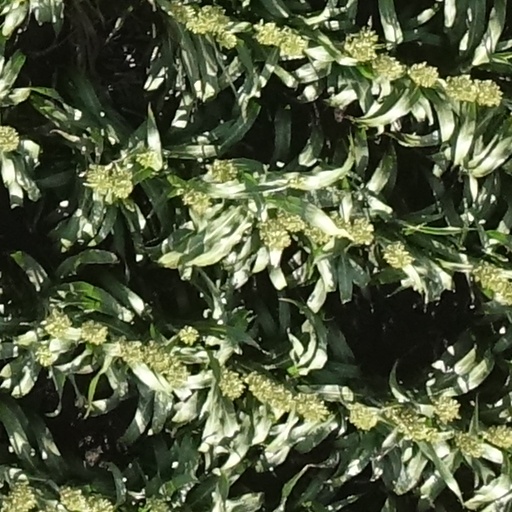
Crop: sorghum